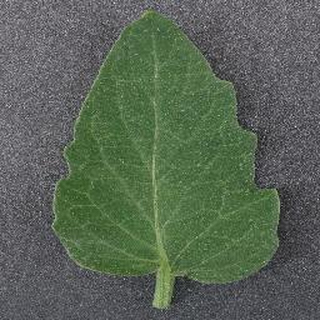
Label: healthy_tomato